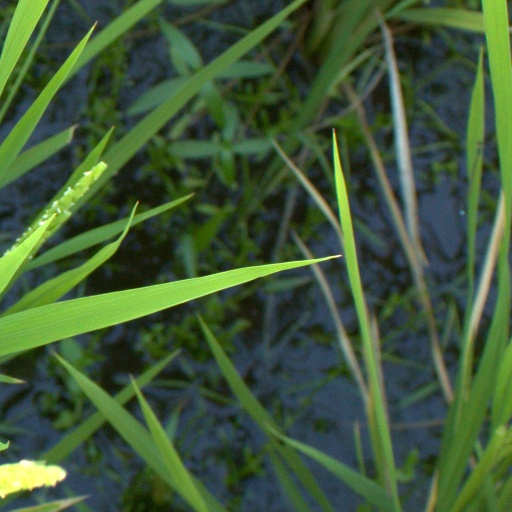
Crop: rice